Jack's Magazine

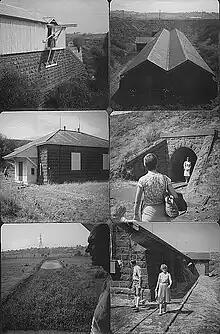
Various views of Jacks Magazine courtesy of the Footscray Historical Society

It is registered by the National Trust, and listed on the Victorian Heritage Register. The associated Footscray Ammunition Factory was mostly demolished and redeveloped for the Delfin Lend Lease Corporation's Edgewater estate. Jack's Magazine was proposed to be redeveloped for a commercial use, but following several calls for expressions of interests it was decided that public ownership was the only practical management for the historic site. Jack's Magazine is now managed by Working Heritage – a committee appointed by the Victorian Government to manage heritage properties on Crown Land. In an interview on the SBS the local Peter Haffenden asserted that, from Jack's Magazine, "all the bullets, all the .303s bullets used in Gallipoli, in Egypt, in the Somme, in Amiens" were all made by the munition company, whose main factory was based at Jack's Magazine.